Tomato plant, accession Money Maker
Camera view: bottom (45 deg); turntable rotation: 30 degrees
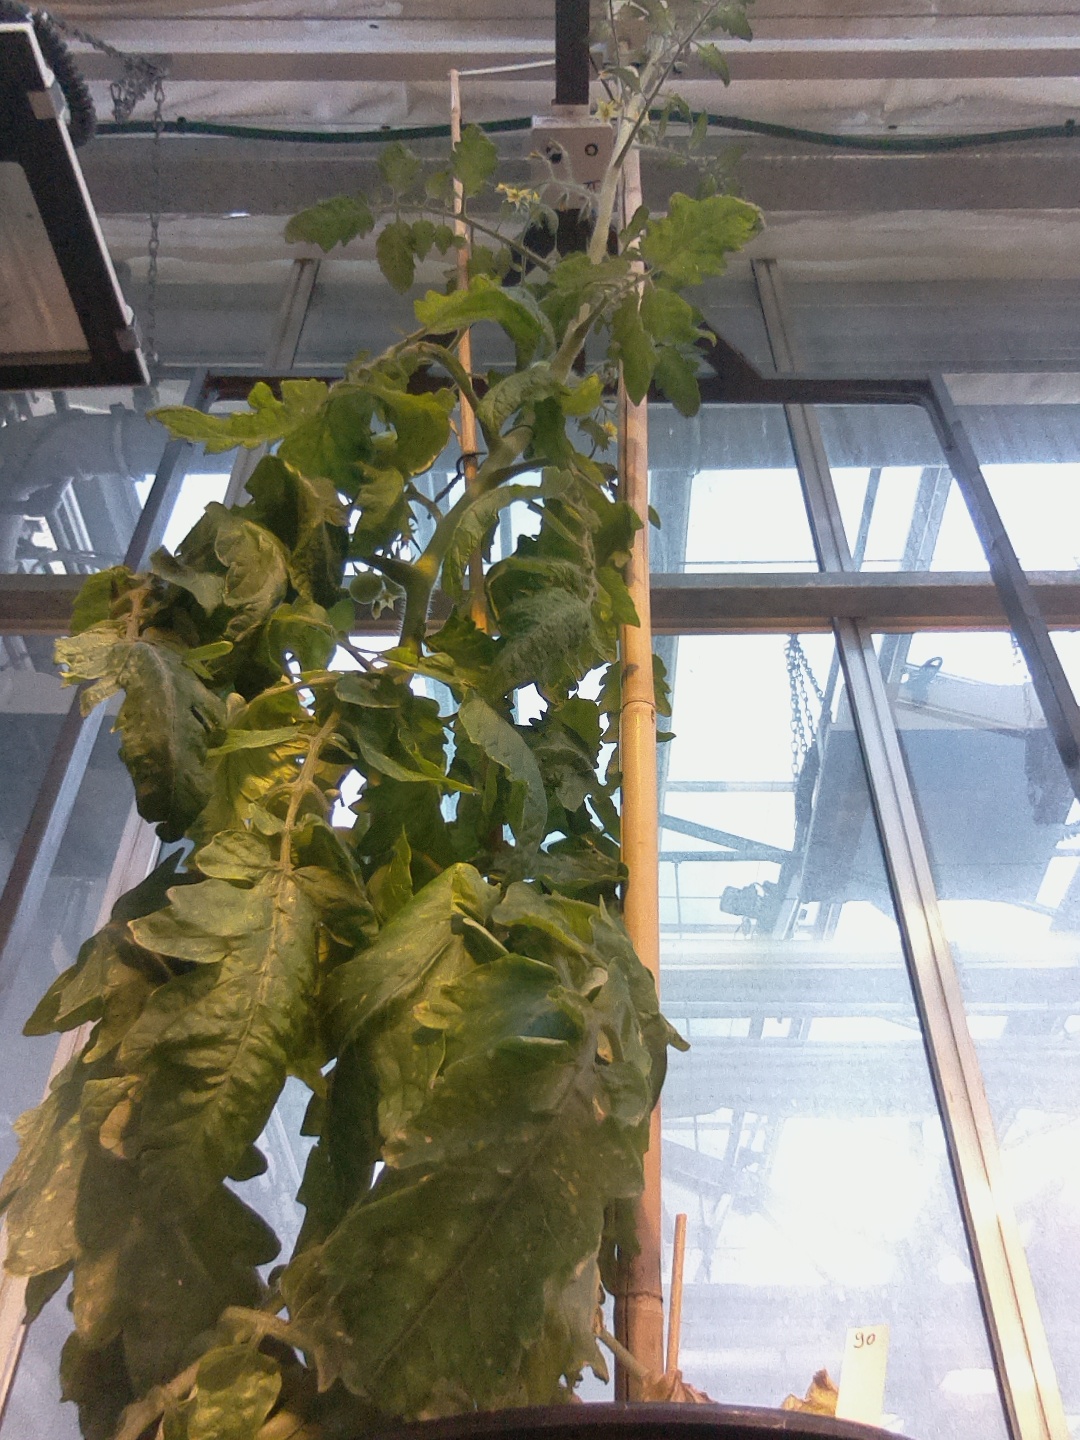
BBCH growth stage 73: 30%-40% of final fruit size